Answer in natural language. How many Chairs are visible in the scene? Choose between the following options: 0, 2, 4, 3 or 1
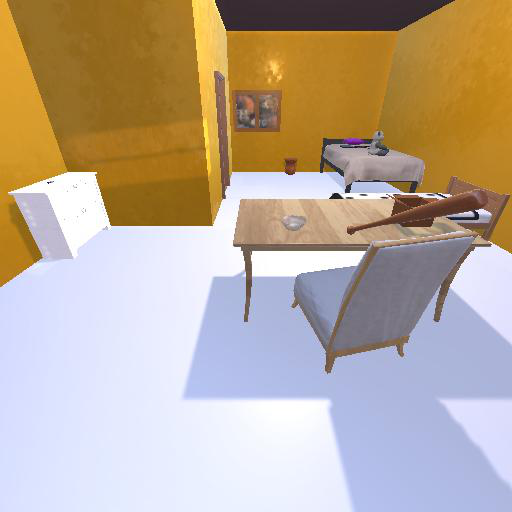
<answer>1</answer>